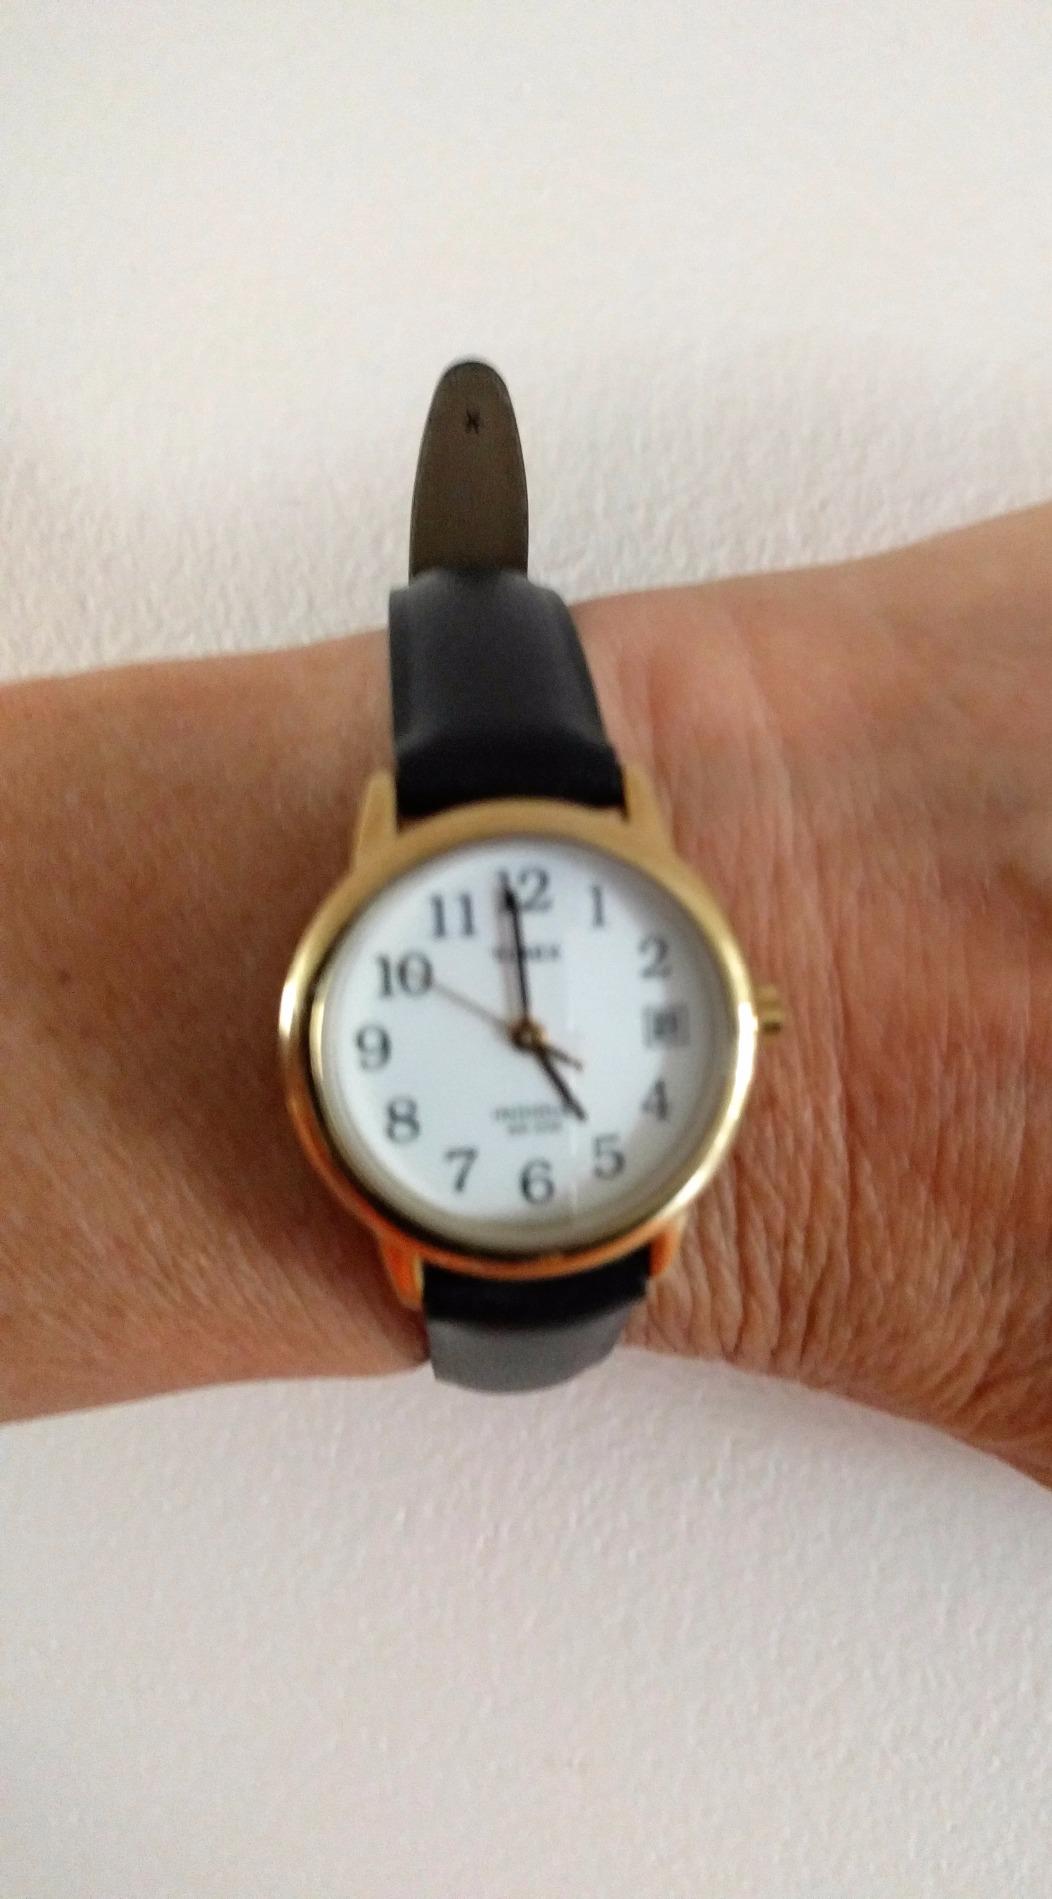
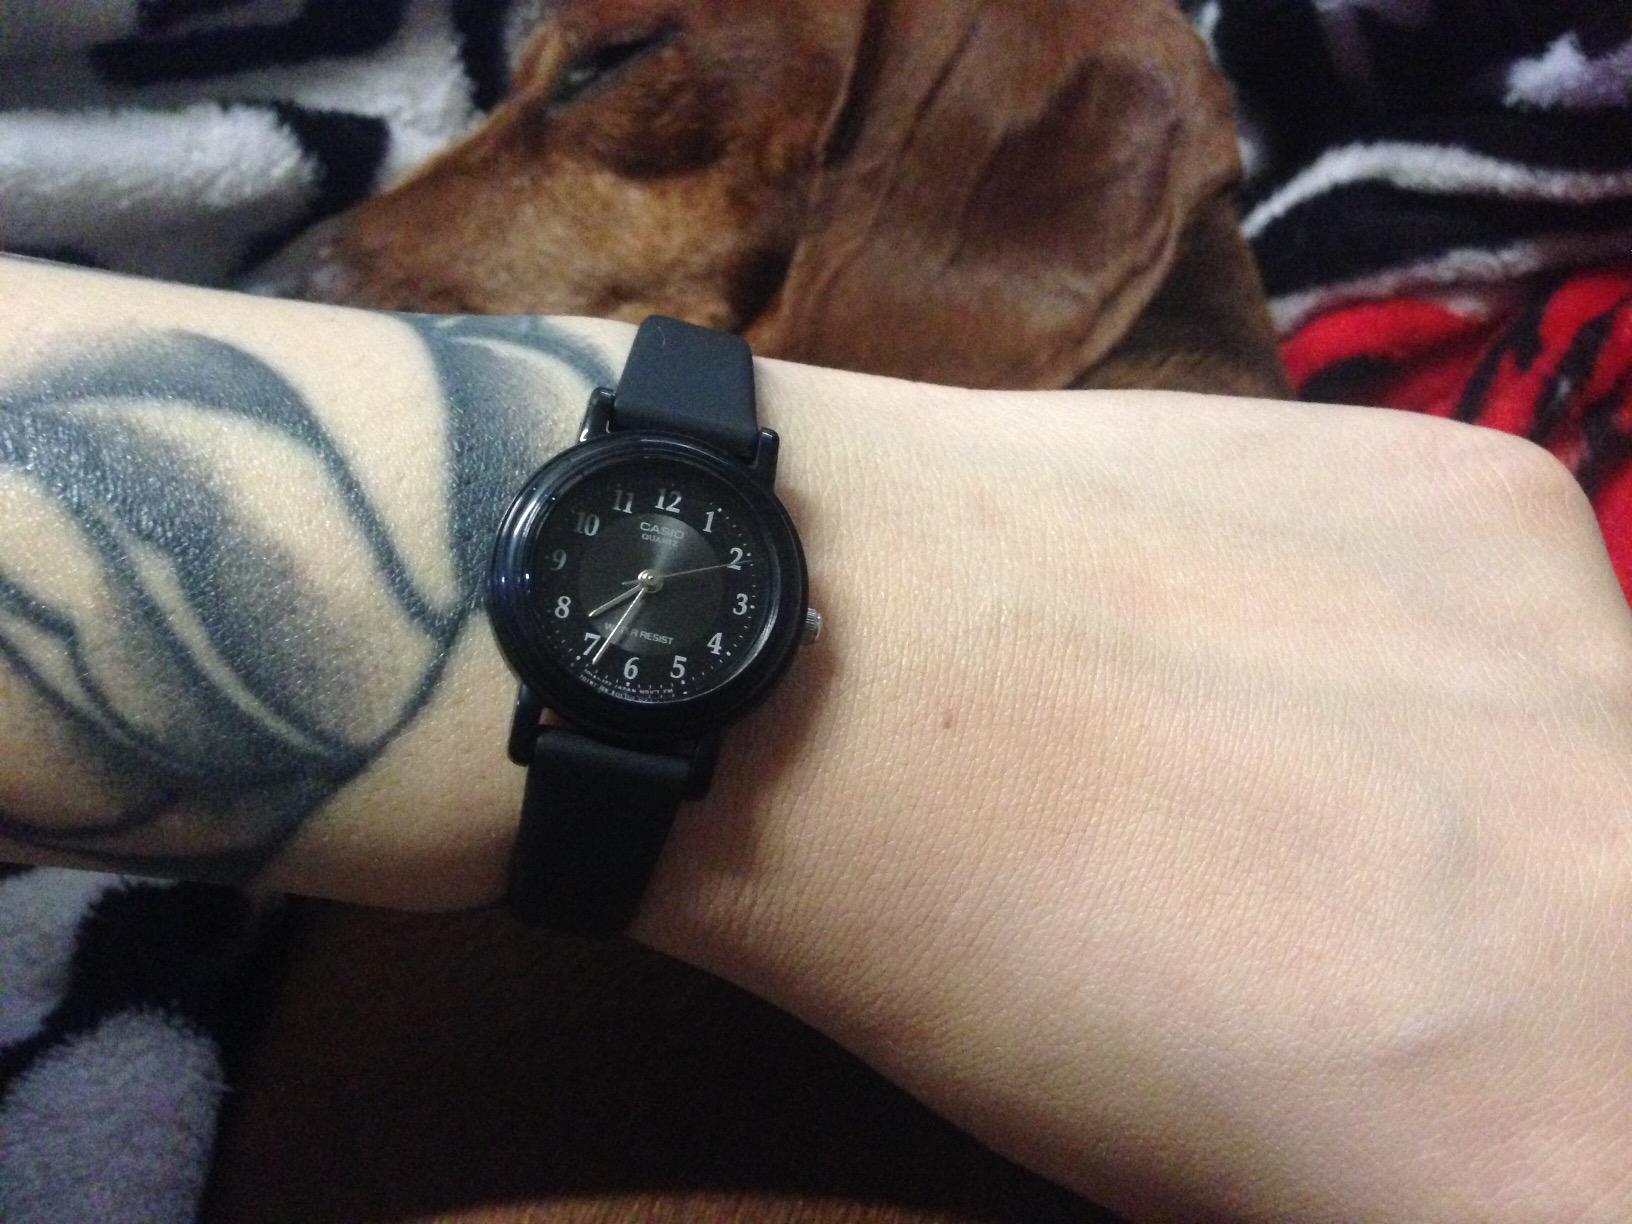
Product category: accessories_watch
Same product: no